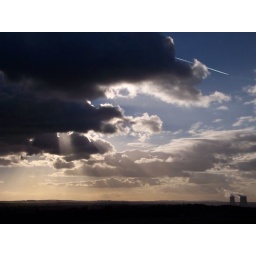
Looming black clouds over Didcot Power Station, Oxfordshire. Taken from Wittenham Clumps.